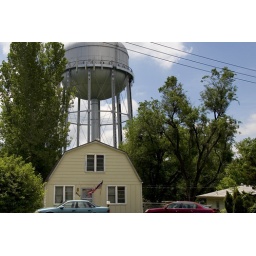
KC barn house with water tower in the backyard